M. P. M. Menon

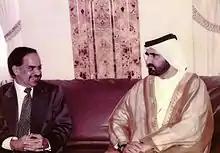
With Sheikh Mohammed bin Rashid Al Maktoum

Menon's first posting was in Warsaw, Poland. He served there from 1974 to 1977. His next posting was in Moscow, Soviet Union. His boss, the Indian Ambassador to the Soviet Union, was the future Prime Minister of India, I. K. Gujral. This was the period of the Janata Government under Morarji Desai. There was an important visit by Atal Bihari Vajpayee, the Indian Foreign Minister, who later rose to become the Indian Prime Minister.